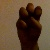
The image shows a hand gesture representing the letter 'E' in Indian Sign Language.